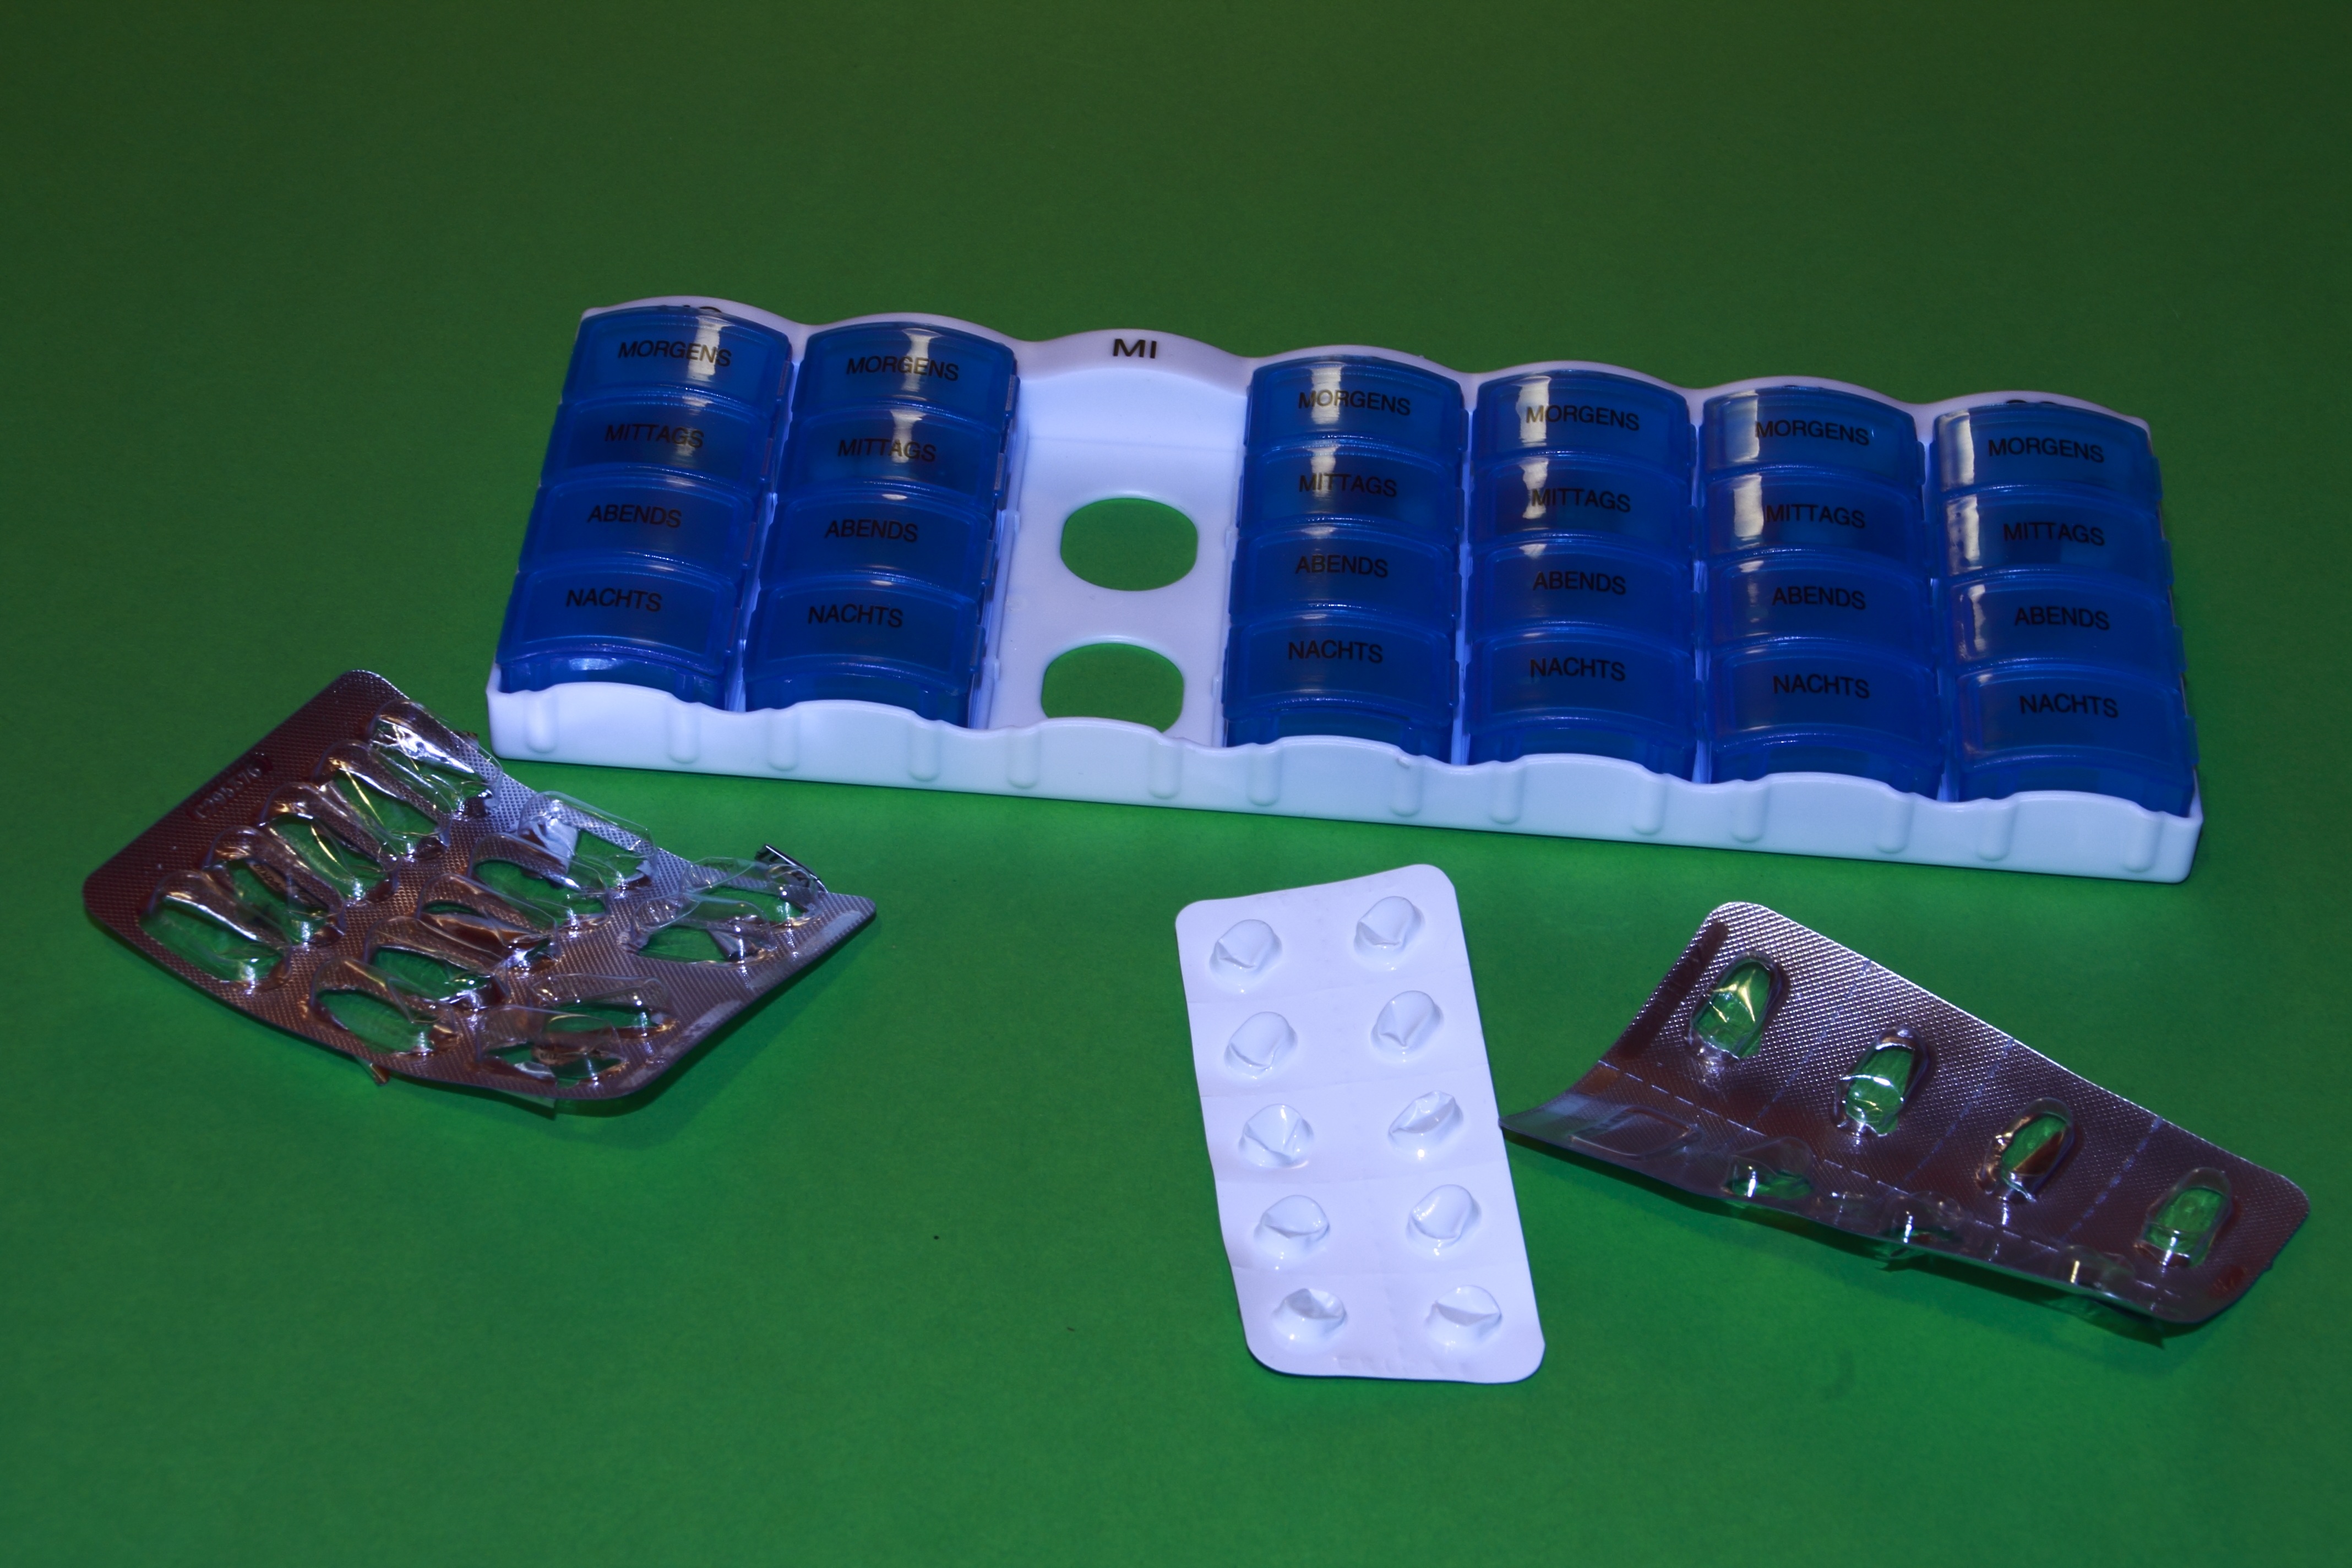
recreation, heal, sports, pharmacy, drug, games, tablets, medical, therapy, disease, indoor games and sports, tabletop game, view packaging, pharmaceutical form, blister pack